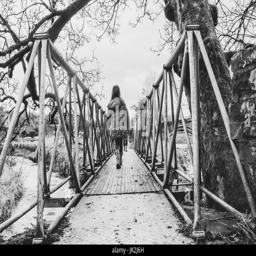
an aged style black and white photograph of a young girl walking across a metal bridge , on a walk in the countryside